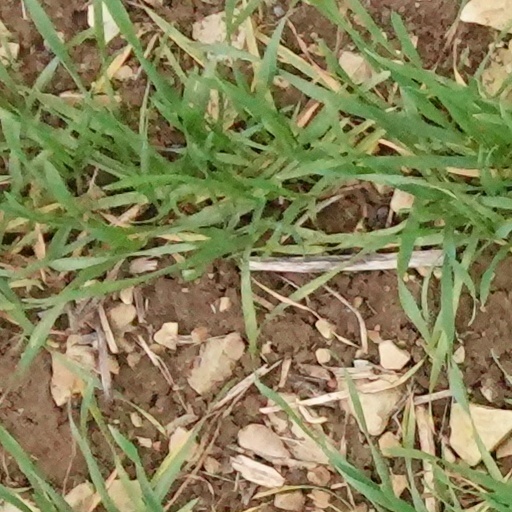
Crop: wheat